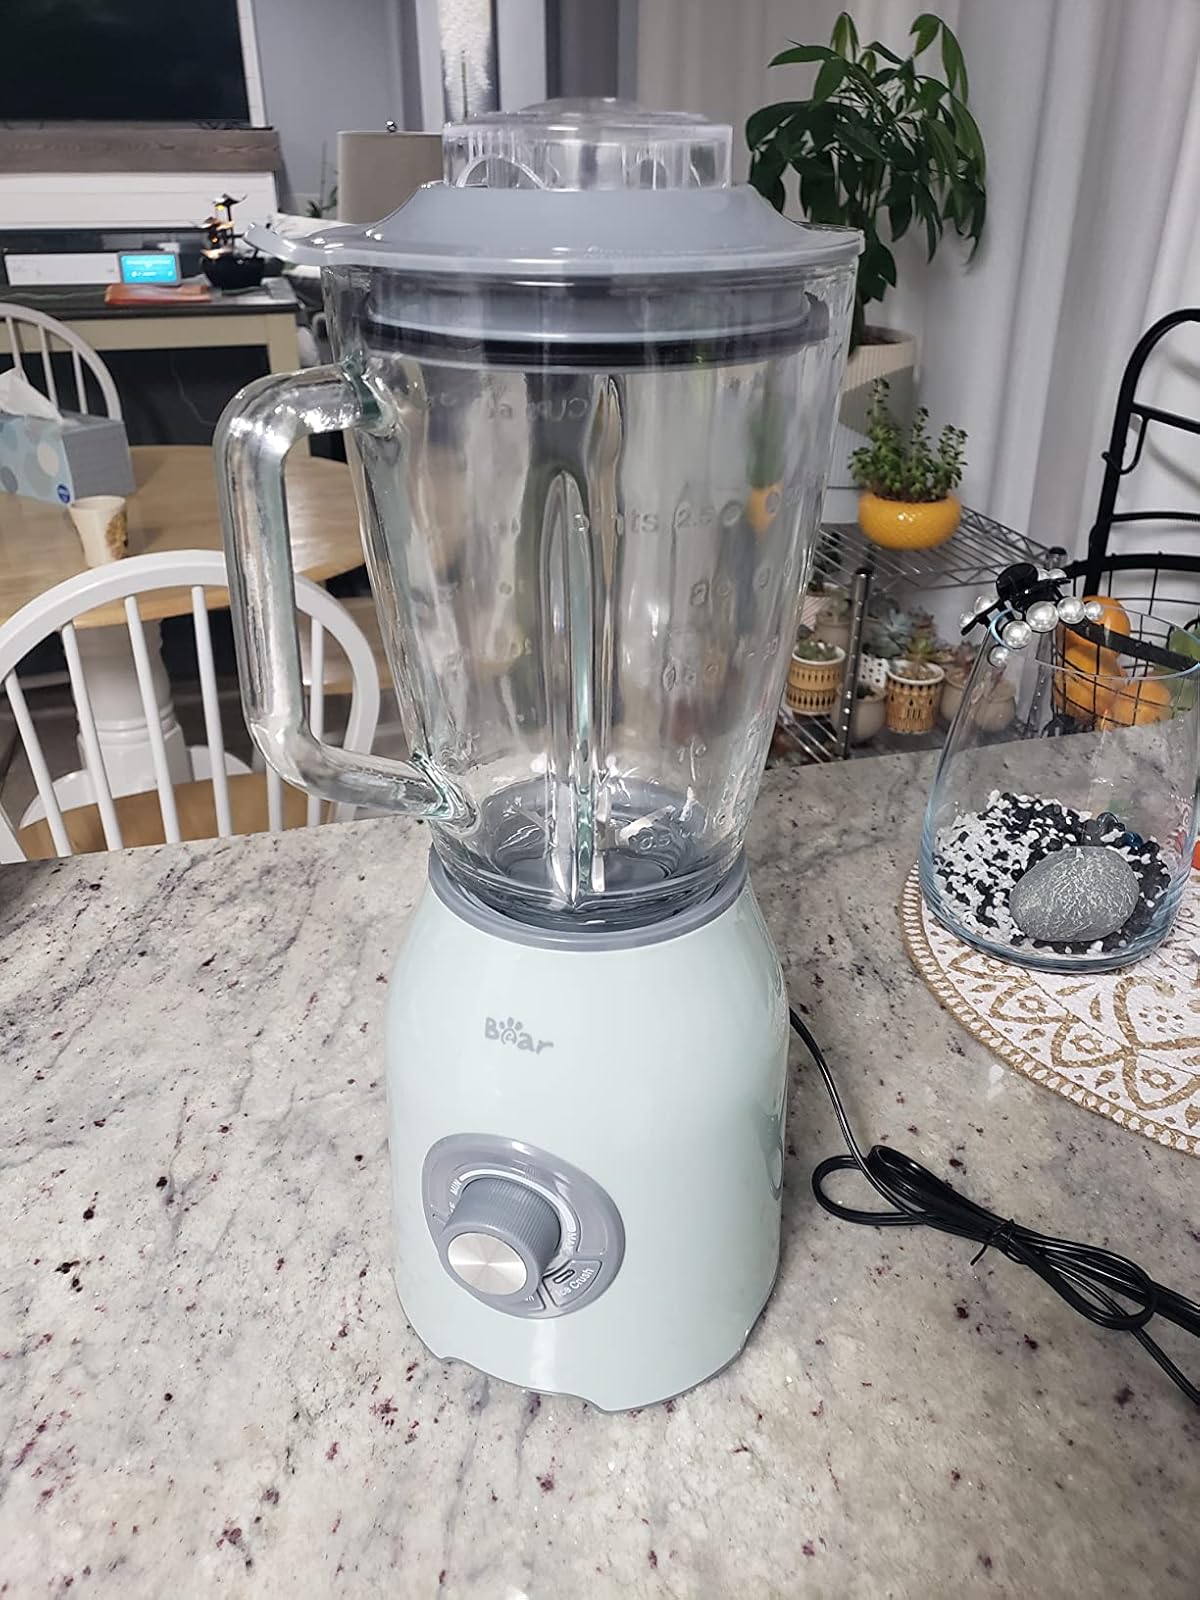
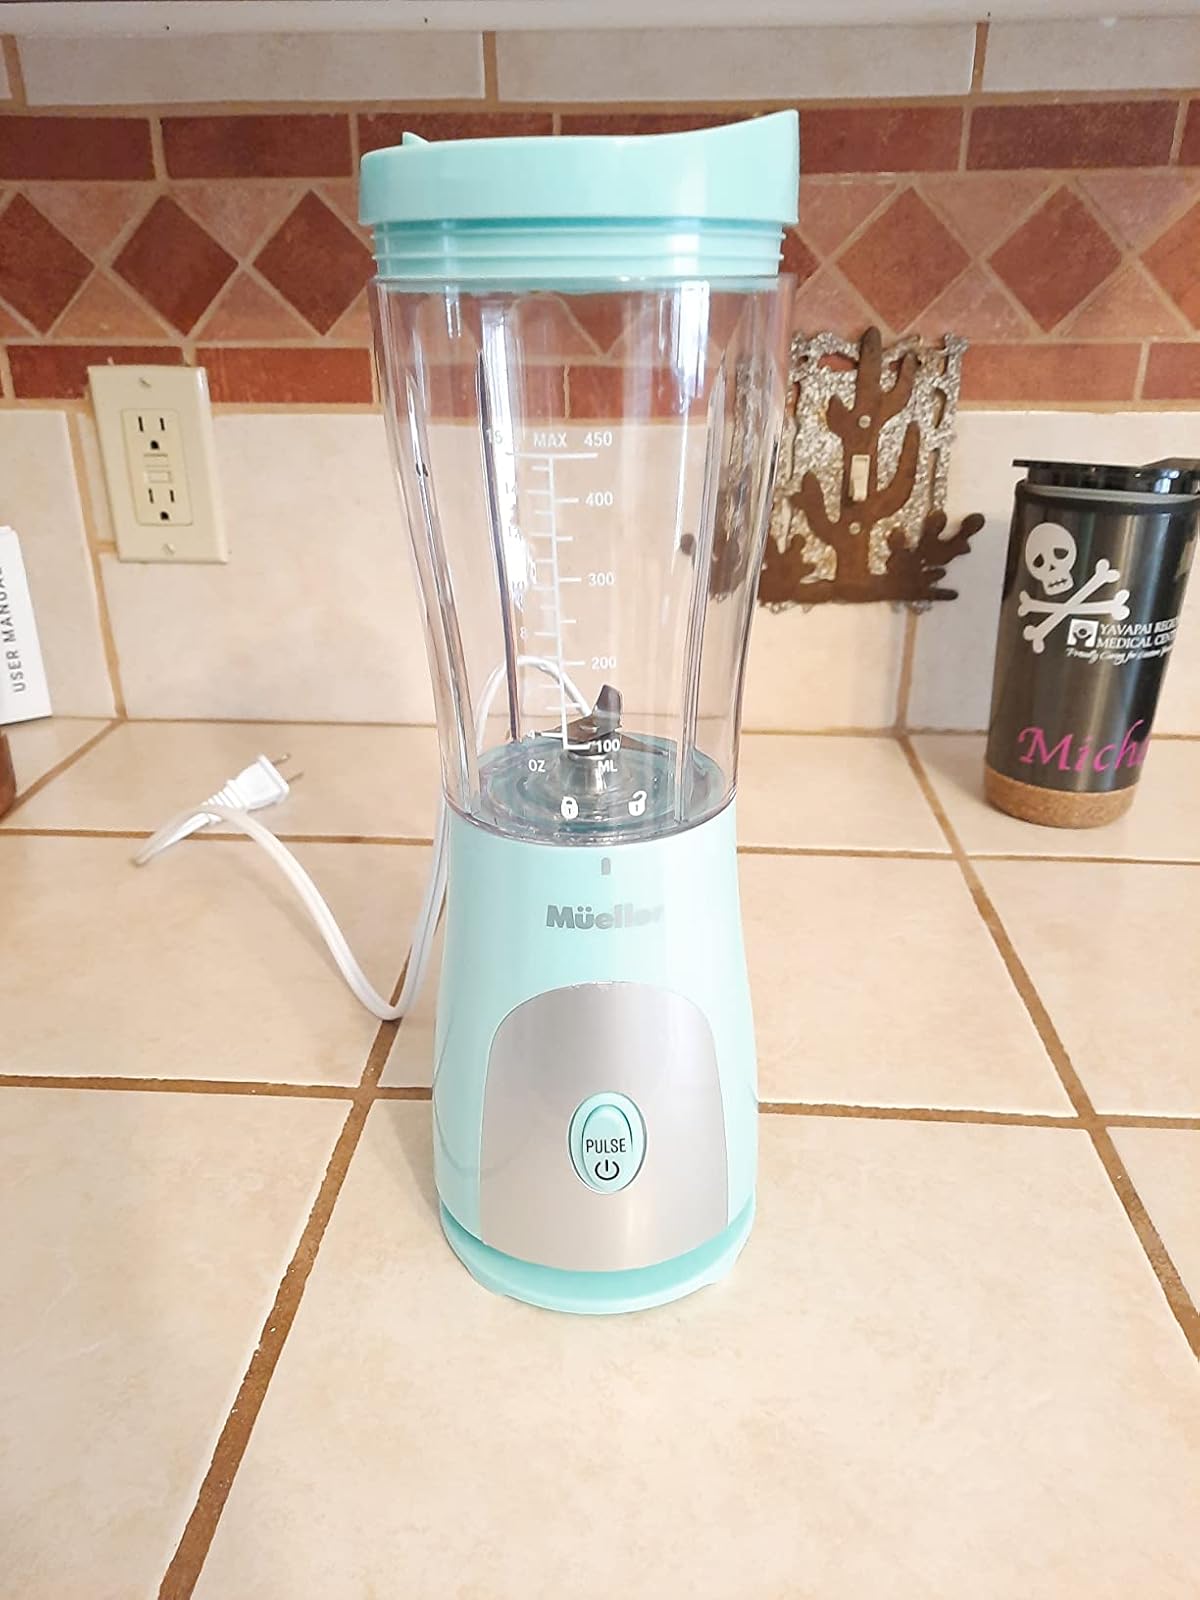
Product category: items_blender
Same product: no